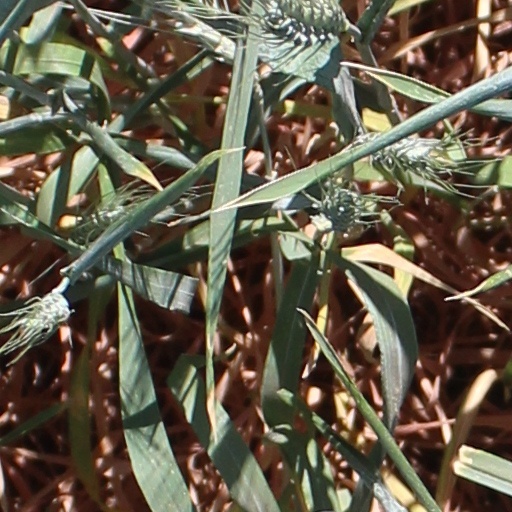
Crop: wheat